Moetzes Gedolei HaTorah

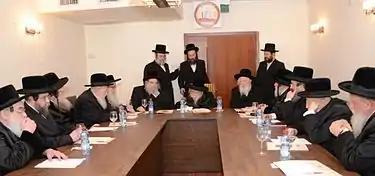
Moetzes Agudas Yisroel meeting, February 2013, with 12 of 13 members present; from l-r: Vizhnitz-Merkaz Rebbe; Boyaner Rebbe; Modzitzer Rebbe; Slonimer Rebbe; Sanzer Rebbe; Belzer Rebbe; Erlauer Rebbe; Gerrer Rebbe; Vizhnitzer Rebbe; Sadigura Rebbe; Biala Rebbe; Bostoner Rebbe (not in photo: Serit-Vizhnitzer Rebbe)

Moetzes Gedolei HaTorah ("Council of great Torah [Sages]") is the supreme rabbinical policy-making council of the Agudat Yisrael and Degel HaTorah movements in Israel; and of Agudath Israel of America in the United States. Members are usually prestigious Roshei Yeshiva (heads of yeshivas) or Hasidic rebbes, who are also usually regarded by many Haredi Jews to be the Gedolim ("great/est") sages of Torah Judaism. Before the Holocaust, it was the supreme authority for the World Agudath Israel in Europe.